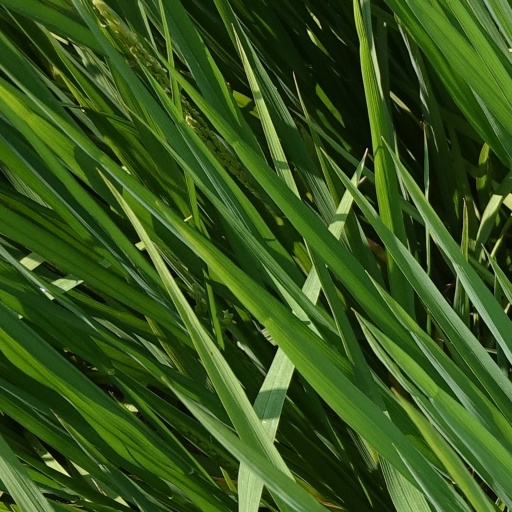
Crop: rice